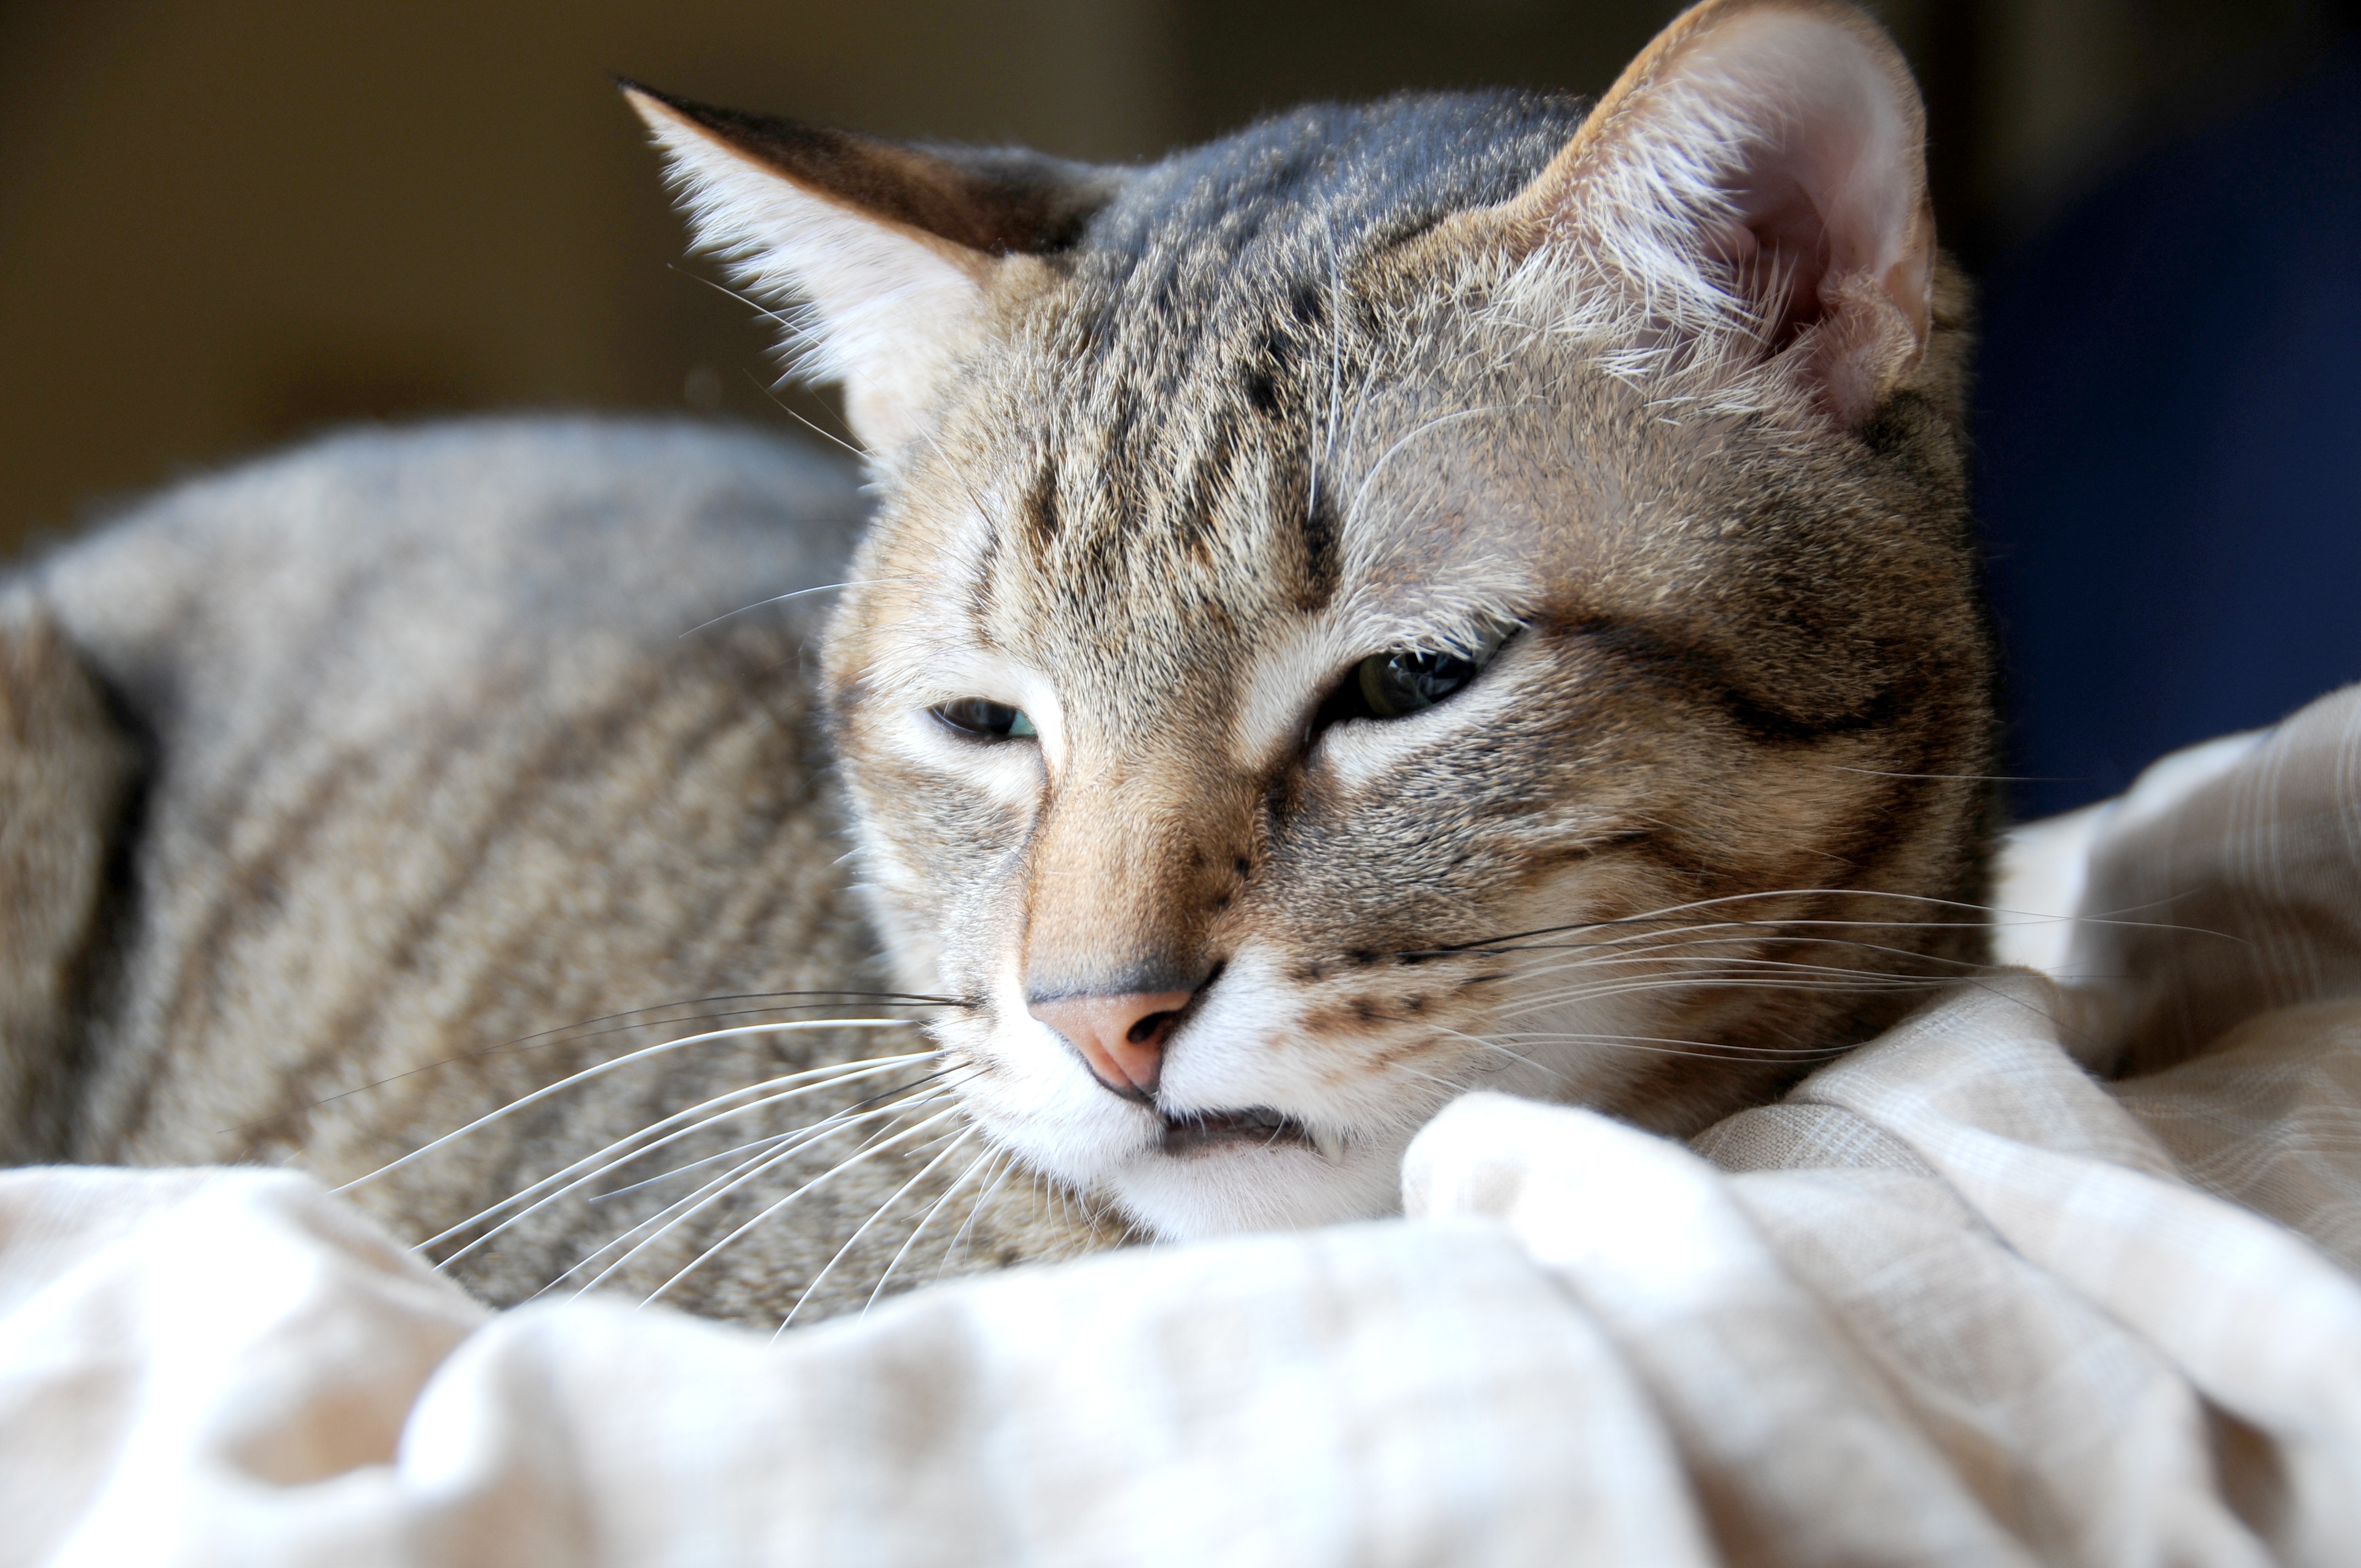
pet, cat, mammal, fauna, close up, whiskers, savannah, vertebrate, tabby cat, bengal, european shorthair, wild cat, the storm, small to medium sized cats, cat like mammal, domestic short haired cat, pixie bob, rusty spotted cat, ocicat